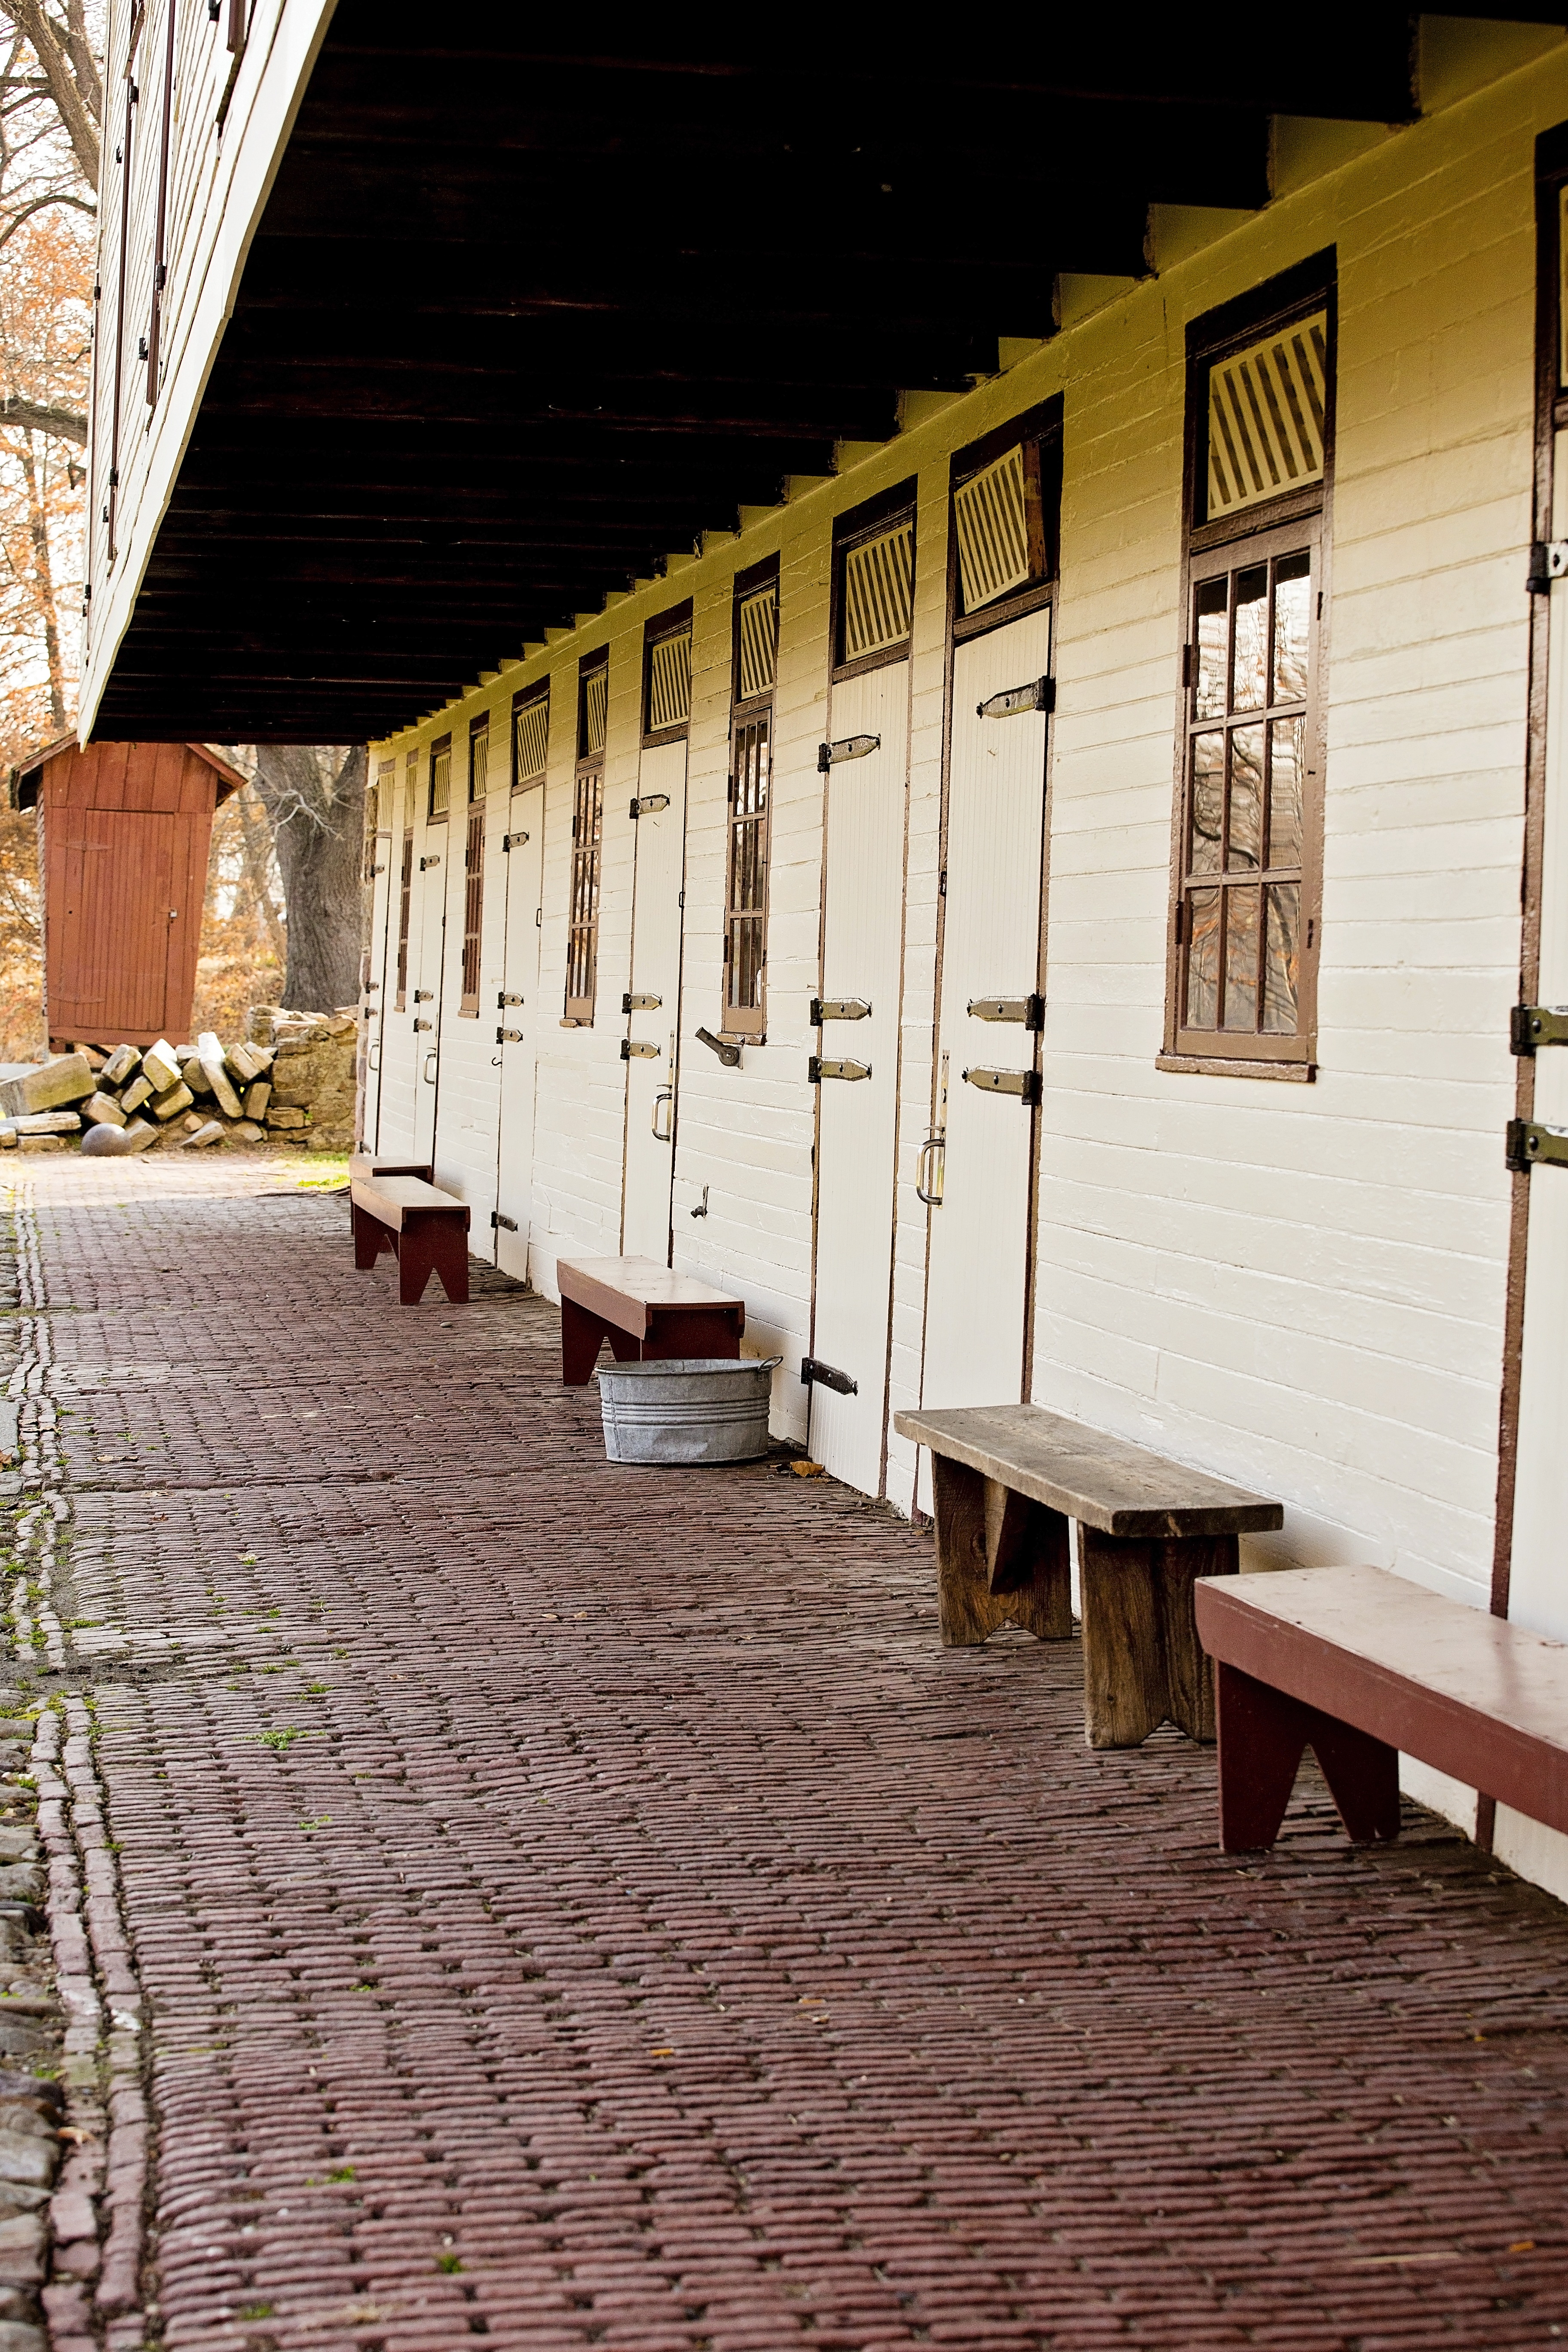
architecture, wood, house, building, wall, facade, temple, stables, flooring, urban area, brick walk